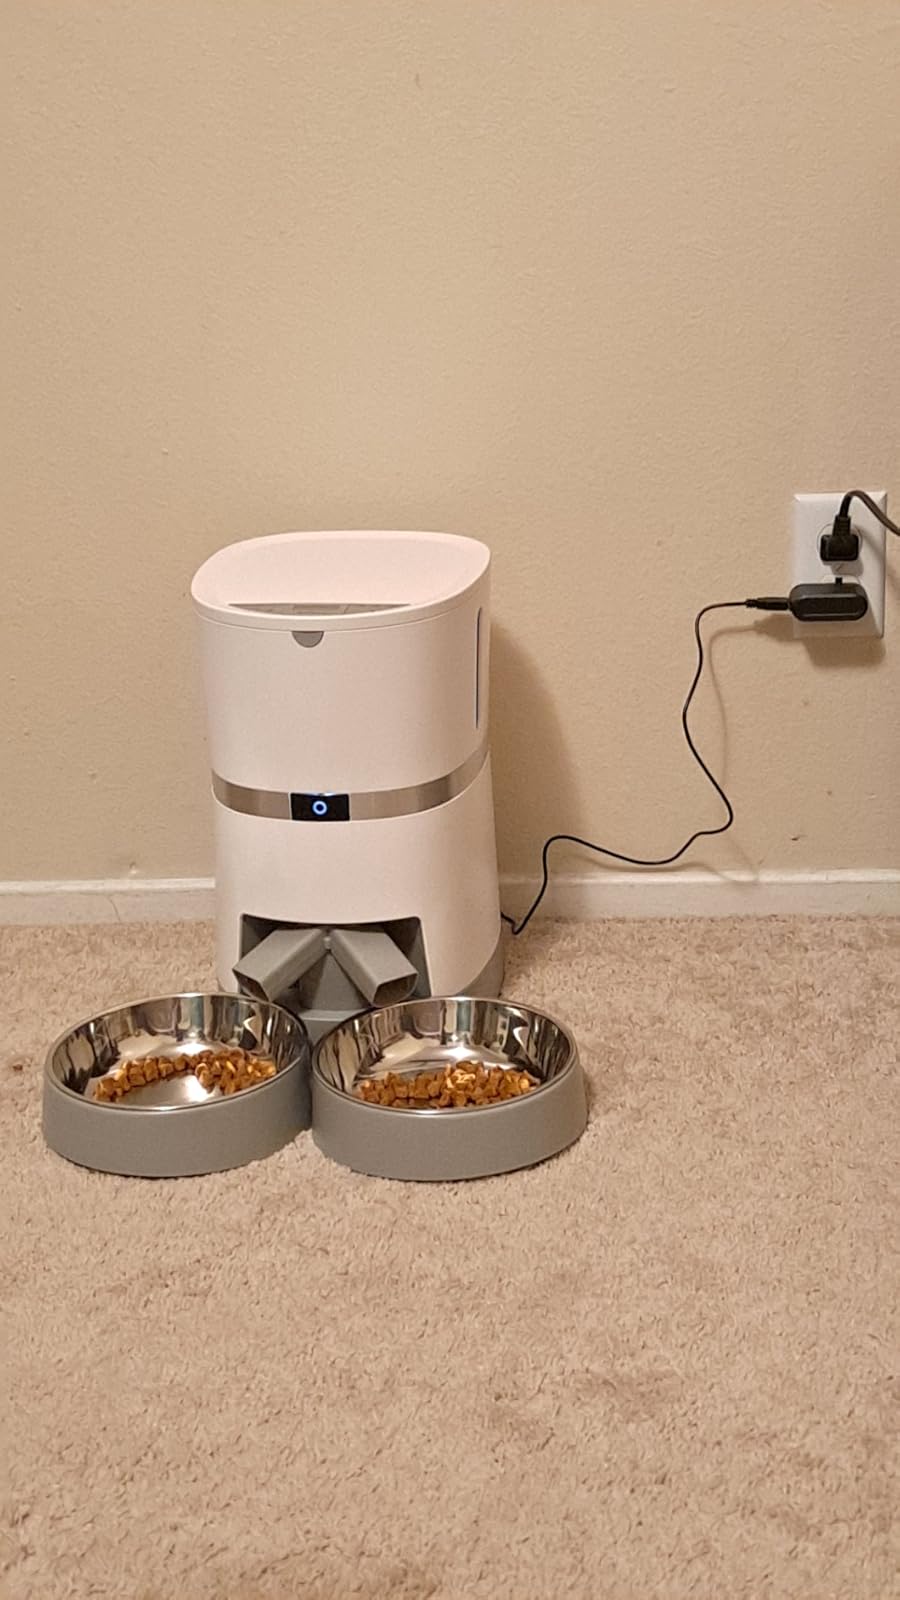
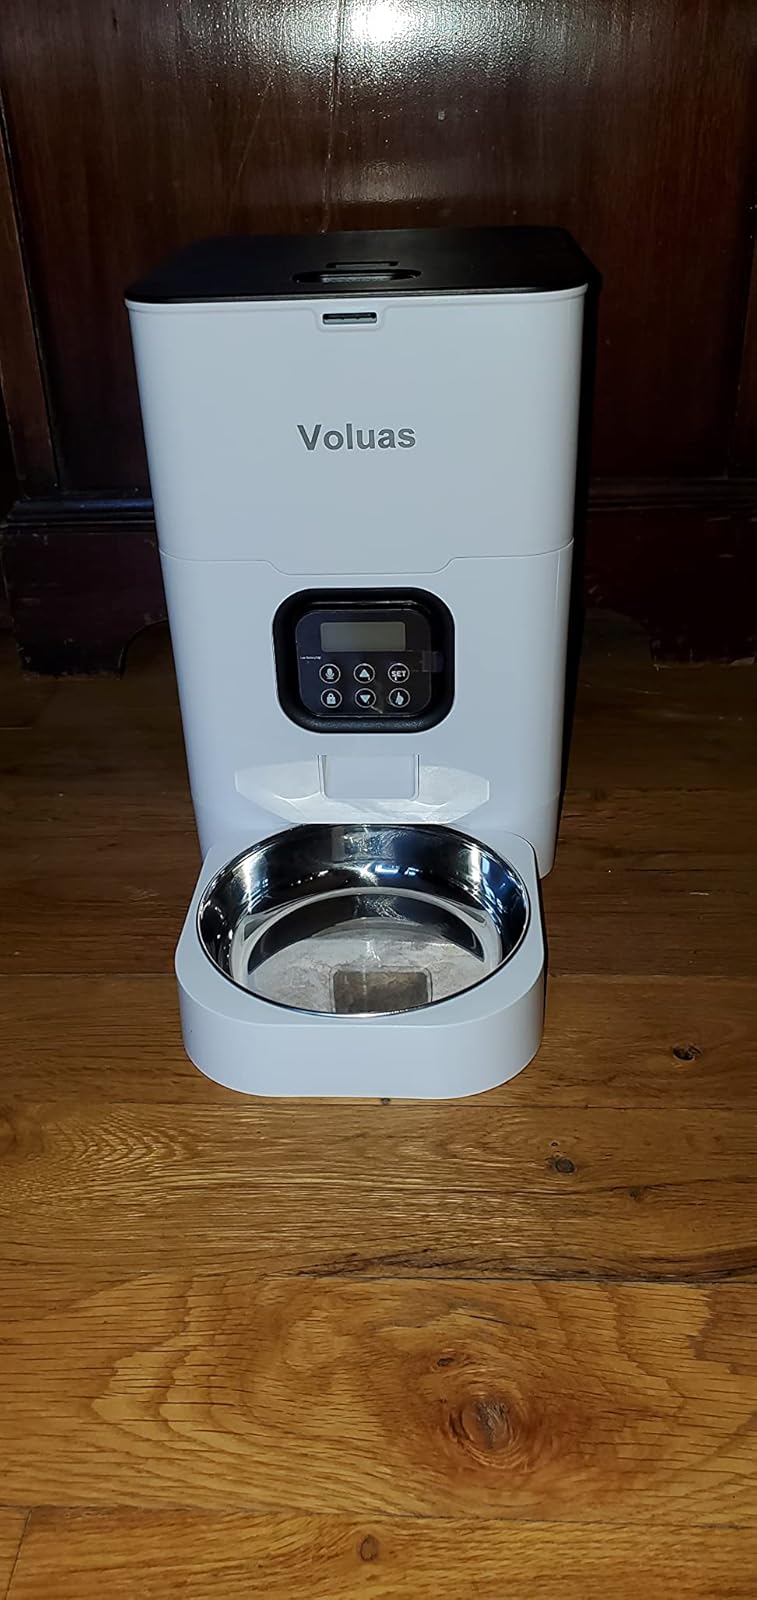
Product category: items_feeder
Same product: no